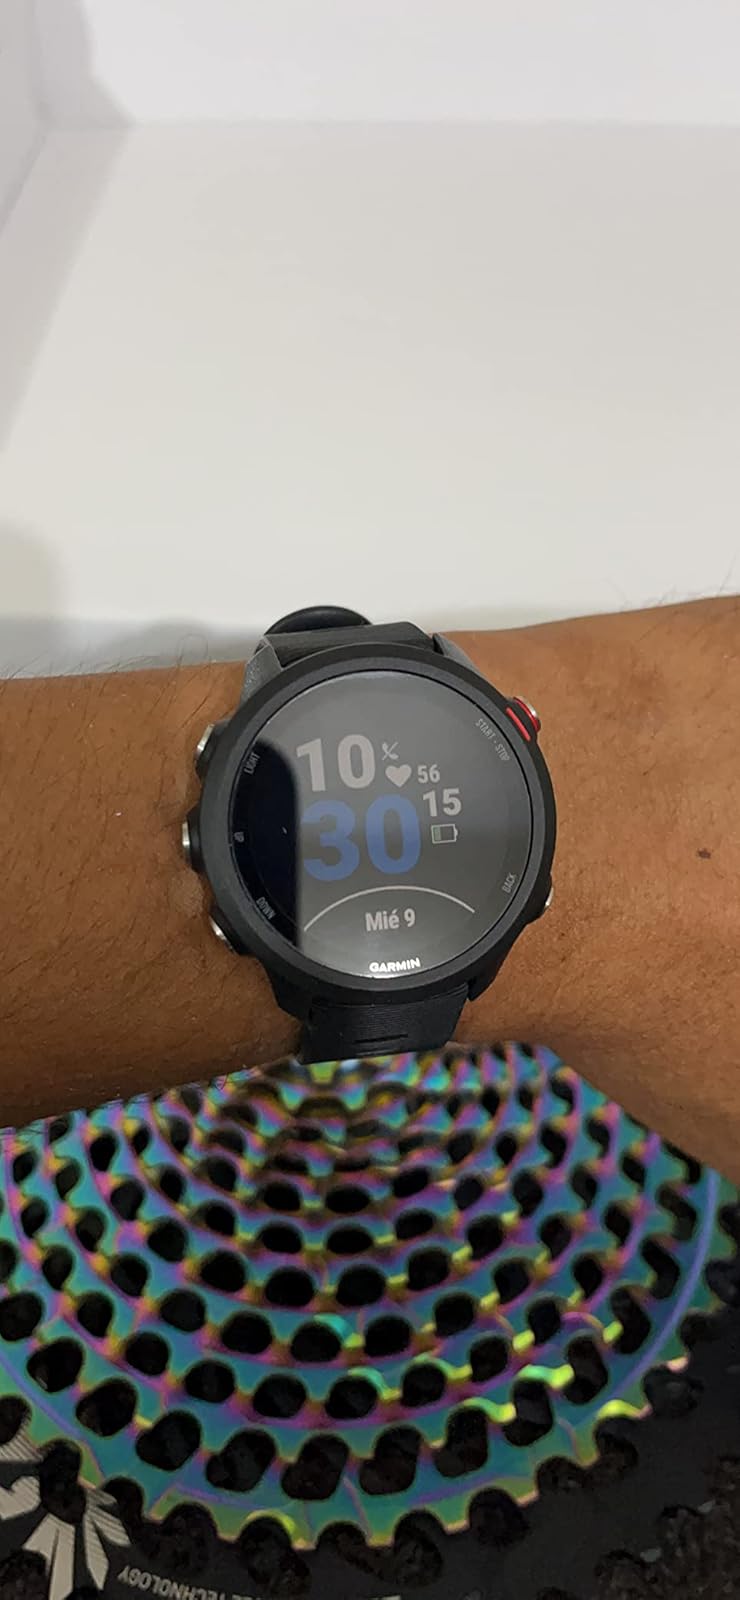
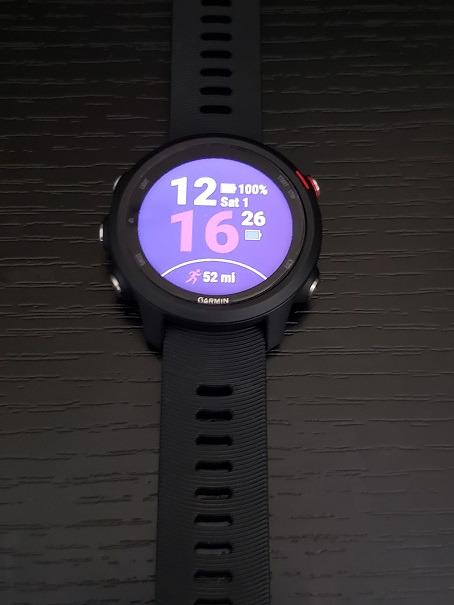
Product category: smartwatch
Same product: yes